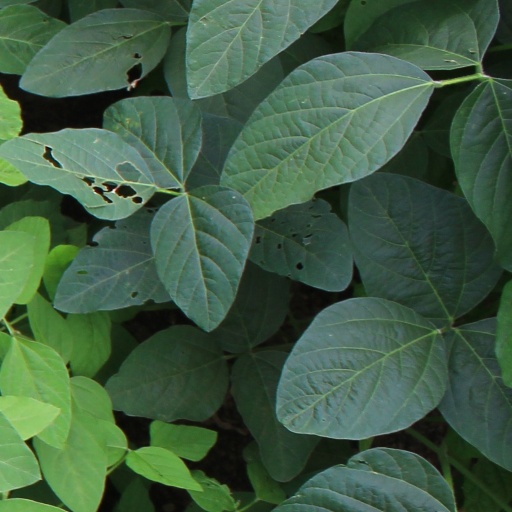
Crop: soybean